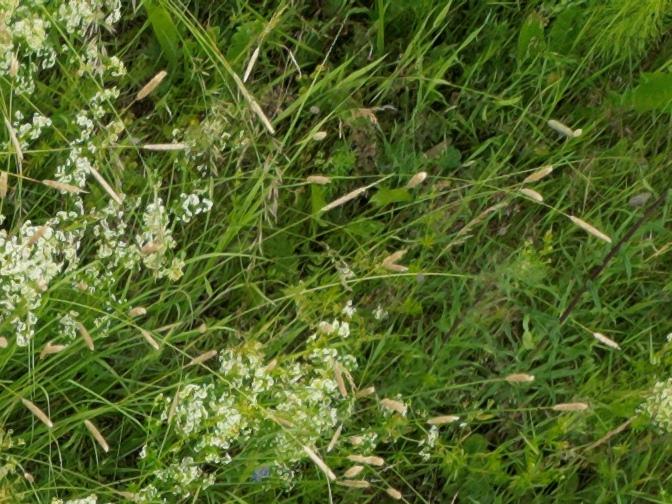
Flowers visible: yarrow flowers, yarrow flowers, yarrow flowers, yarrow flowers, yarrow flowers